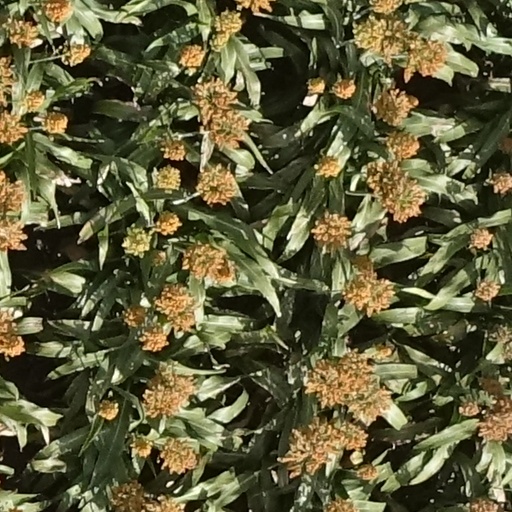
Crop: sorghum